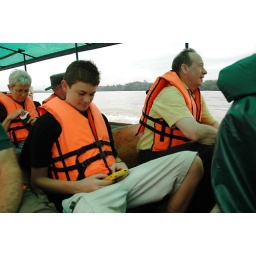
MN BDL in boat on Napo river on trip to Coca Ecuador 8-13-04